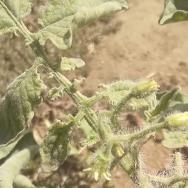
Crop: Tomato
Condition: virosis-d